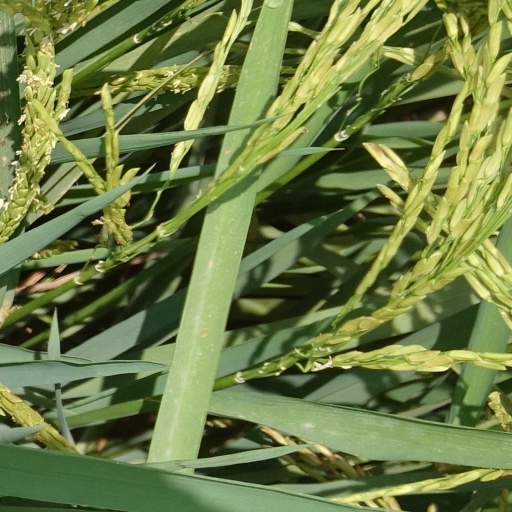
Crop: rice